Aglamesis Bro's

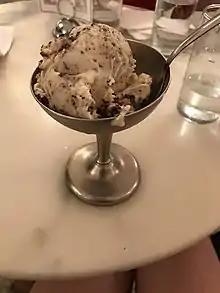
Banana chocolate chip ice cream served at Aglamesis Bro's

Their most popular candy sold is the opera cream—a cream, butter, and sugar center coated in dark chocolate.